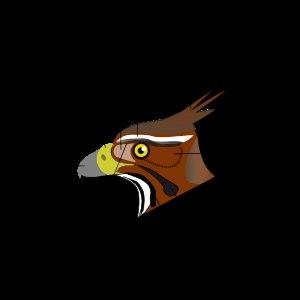
Le lore, autrefois appelé lorum maintenant devenu désuet, est, en ornithologie et en herpétologie, l'espace compris entre la partie antérieure de l'œil et les narines.